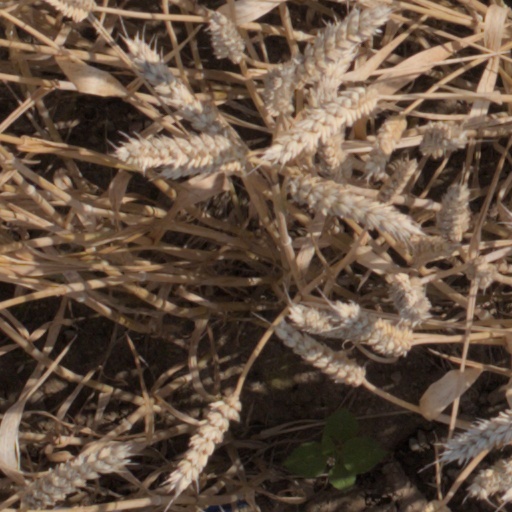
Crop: wheat